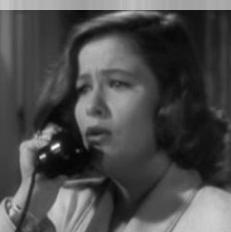
Age: 21